1941 Auckland Rugby League season

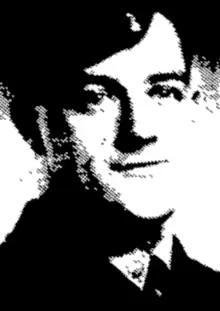
Hugh McLennan Macdonald

Ponsonby United reserve grade player Hugh McLennan MacDonald was reported missing during air operations on September 28 and it was later confirmed that he had died on September 29 in the Netherlands. He had been born in Fairlie, South Canterbury, in 1918 and was educated at Curran Street School and later the Seddon Memorial Technical College in Auckland. He was a sergeant (wireless operator/air gunner) in the Royal New Zealand Air Force, 99 Squadron. He had embarked on the Aorangi vessel and trained in Canada at the RCAF, 1 Wireless School in Montreal, Quebec, and then the RCAF, 2 Wireless School in Calgary, Alberta. He then moved to England in May 1940. His twin brother Ian was also serving in the air force at Ohakea as was another brother Allan at Hobsonville. He was buried at Texel (Den Burg) Cemetery, Plot K. Row 4. Grave 89. He is memorialised at All Saints Church in Ponsonby.